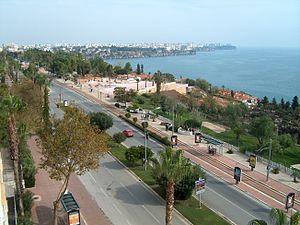
Cet article donne une liste des principales villes de Turquie par population.